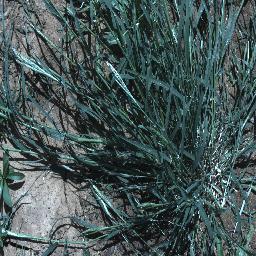
Label: negative